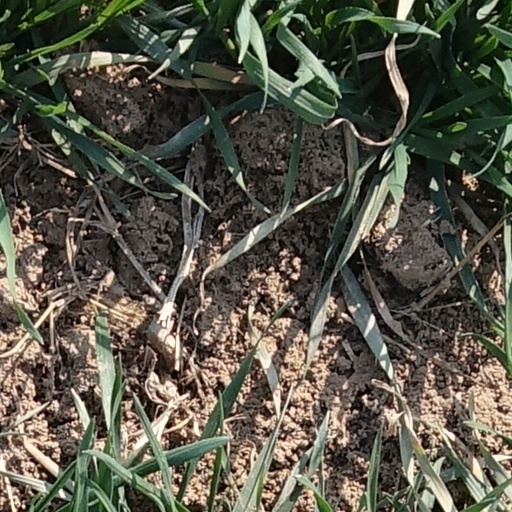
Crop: wheat